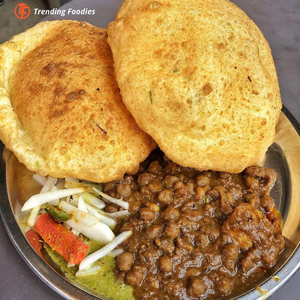
Dish: cholebhature